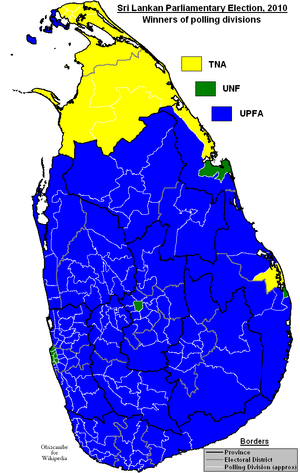
Les élections législatives srilankaises de 2010 ont eu lieu le 8 avril 2010. À cause de certaines irrégularités, la commission électorale ordonna la tenue de nouvelles élections dans 2 districts le 20 avril 2010.